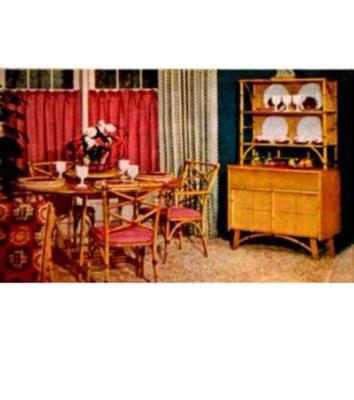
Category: table